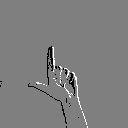
ASL letter: l